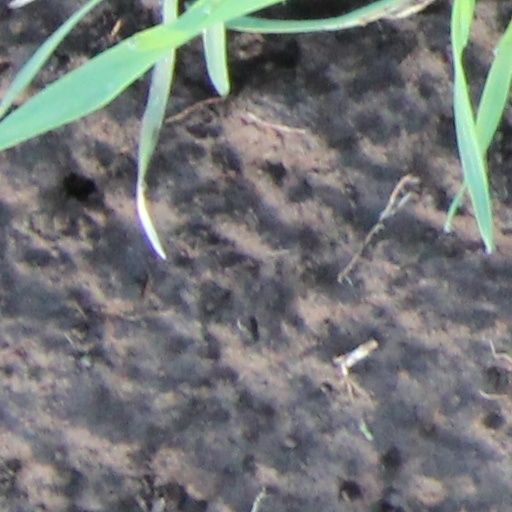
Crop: wheat